Lacy-Zarubin Agreement

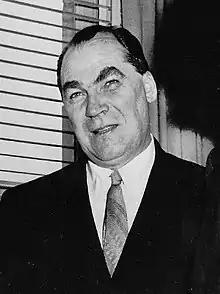
Georgy Zarubin in 1956

While attempts for exchanges between the United States and the Soviet Union began as early as 1945 by President Truman, negotiations to solidify an actual agreement did not start until the summer of 1957. Nikita Khrushchev began advocating for an exchange agreement with the United States early in the summer. He believed this would help reaffirm his nation's status as a global superpower comparable to the United States. In October 1957, formal negotiations with William S. B. Lacy, president's special assistant on East-West exchanges, and Georgy Zarubin, the Soviet ambassador to the United States, began in Washington for exchange agreements. On January 27, 1958, the final agreement was signed.